List of World Heritage Sites in Scotland

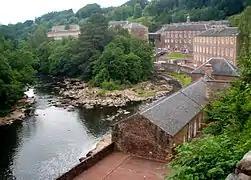
New Lanark

The Antonine Wall was inscribed in July 2008. It is an extension to a wider series of sites in England, Austria, Germany and Slovakia entitled "Frontiers of the Roman Empire". The Wall is the remains of a defensive line made of turf c. 20 feet high, with nineteen forts. It was constructed after 139 AD and extended for 37 miles between the Firth of Forth and the Firth of Clyde. The wall was overrun and abandoned soon after 160 AD, then occupied again for a brief period after 197 AD.